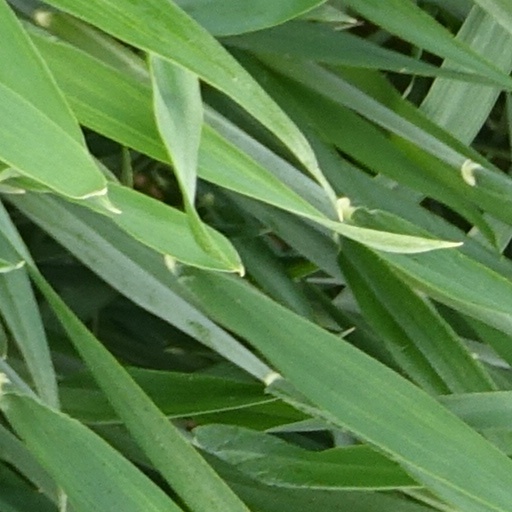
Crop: wheat